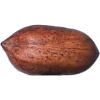
Label: nut_pecan